Walther P38

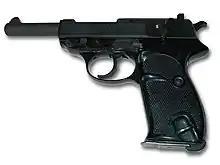
The P1 used by the Bundeswehr

In late 1963 the postwar military model P1 was adopted for use by the West German military, identifiable by the P1 stamping on the slide. The postwar pistols, whether marked as P38 or P1, have an aluminium frame rather than the steel frame of the original design. Starting in June 1975, the aluminum frame was reinforced with a hex bolt above the trigger guard, and a slightly modified, stronger slide design was introduced. During the 1990s the German military started replacing the P1 with the P8 pistol and finally phased out the P1 in 2004.